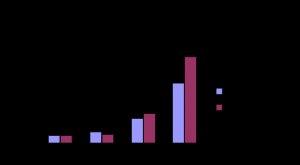
Si la Russie n'est plus une des premières puissances économiques mondiales comme au temps de l'Union soviétique, elle demeure aujourd'hui une des 10 économies les plus importantes au niveau international, avec des ressources naturelles inégalées, une population de plus de 140 millions d'habitants, des compétences scientifiques et techniques parmi les plus avancées au monde, et une croissance économique forte depuis l'année 1999.
Le front de l'Est est le théâtre d'opérations de la Première Guerre mondiale entre 1914 et 1917 situé en Europe de l'Est, opposant la Triple-Entente à la Triple-Alliance ainsi que leurs alliées respectifs.